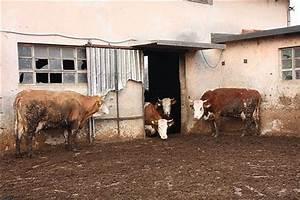
cow